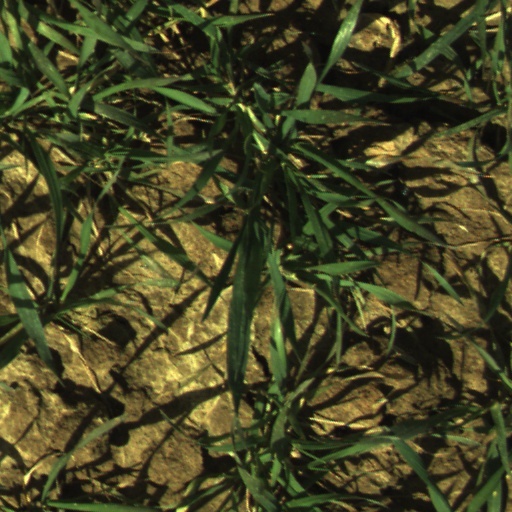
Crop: wheat